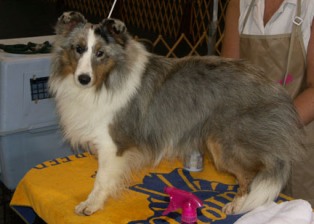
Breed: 274-n000110-Shetland_sheepdog